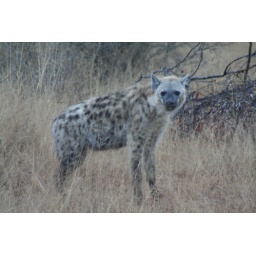
At 0612hrs the car in front found this hyaena walking along the H1 road (about 6K from Skukuza).